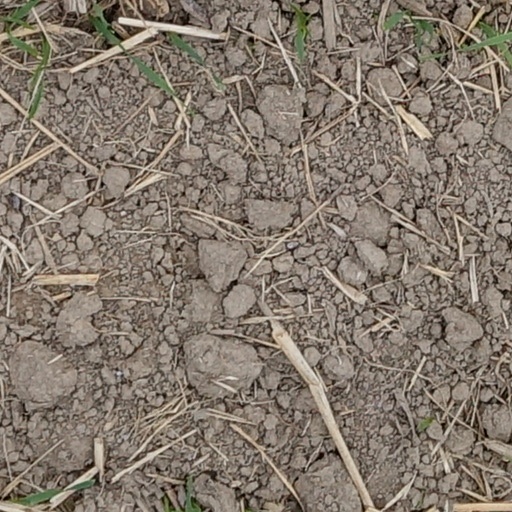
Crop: wheat